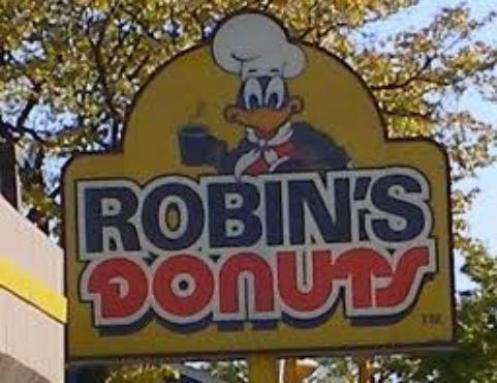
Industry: Food